Monarchy of Canada and the Canadian Armed Forces

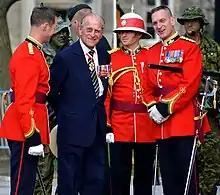
Prince Philip with the Royal Canadian Regiment as their colonel-in-chief. Prince Philip held several ceremonial appointments within the Canadian Armed Forces.

In 2011, to mark his 90th birthday, Prince Philip, Duke of Edinburgh, was appointed to the top ranks in all three branches of the Canadian Forces—General of the Land Force Command (later Canadian Army), General of the Air Command (later Royal Canadian Air Force), and Admiral of the Maritime Command (later Royal Canadian Navy)—making him the first to receive such appointments. Though non-royals have been appointed as colonels-in-chief, the practice is rare and the placement of former Governor General Adrienne Clarkson as Colonel-in-Chief of Princess Patricia's Canadian Light Infantry caused some controversy as a break with tradition.